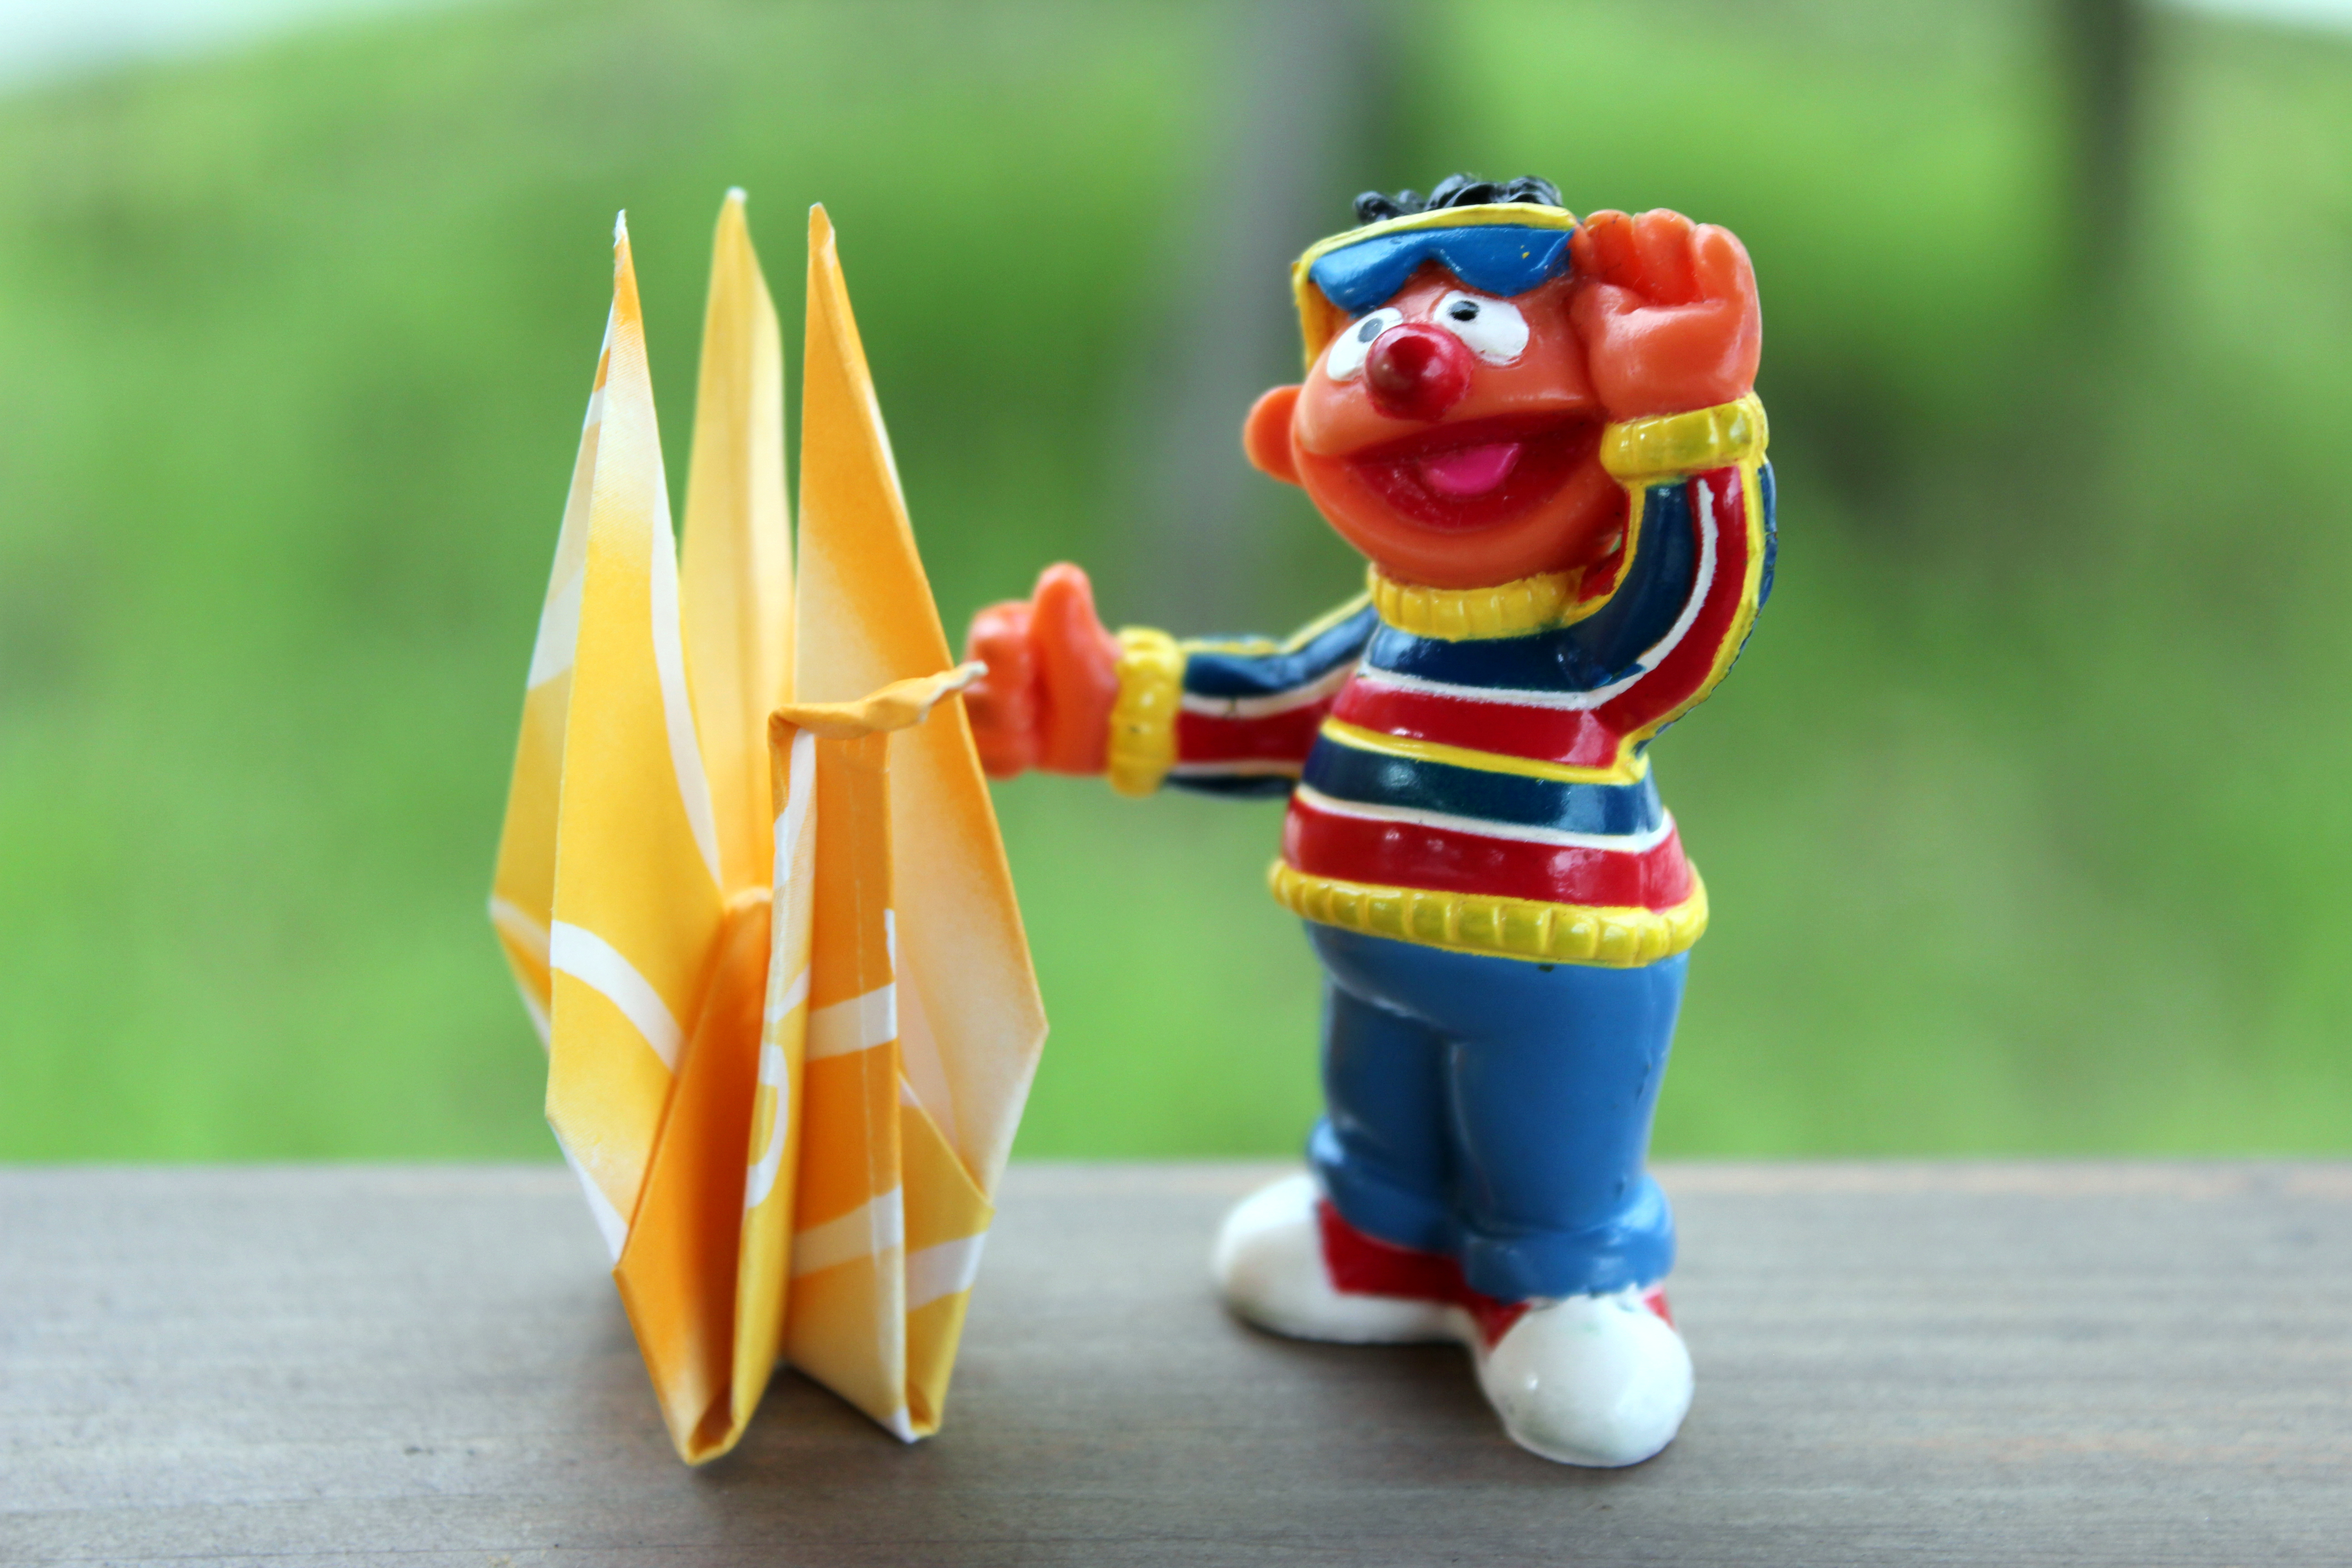
outdoor, play, color, asia, yellow, japan, toy, creativecommons, art, japon, figurine, stock, ccby, 2d, carloszgz, original, wallpaper, cmstoolsphotoring, fondodepantalla, postal, postcard, cartepostale, freeculturalworks, openlicense, freepictures, ernie, funny, travelingernie, humor, humour, amusant, drole, comique, marrant, divertido, gracioso, chistoso, comico, amusing, barriosesamo, sesamestreet, honshu, nikko, tochigi, kanto, origami, papiroflexia, paperbird, pajaritadepapel, oiseaudepapier